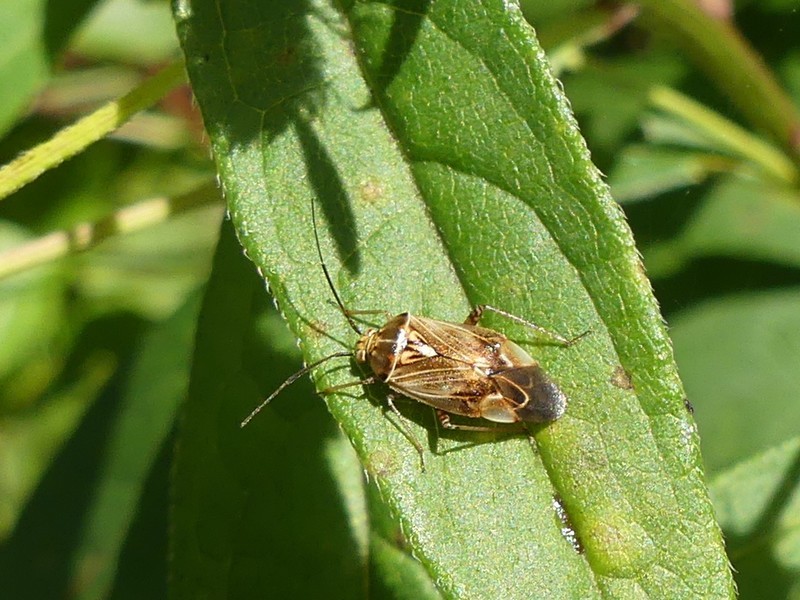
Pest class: lygus_bug